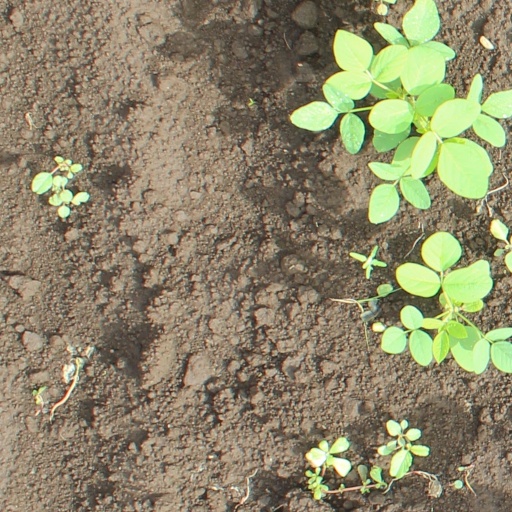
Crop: soybean